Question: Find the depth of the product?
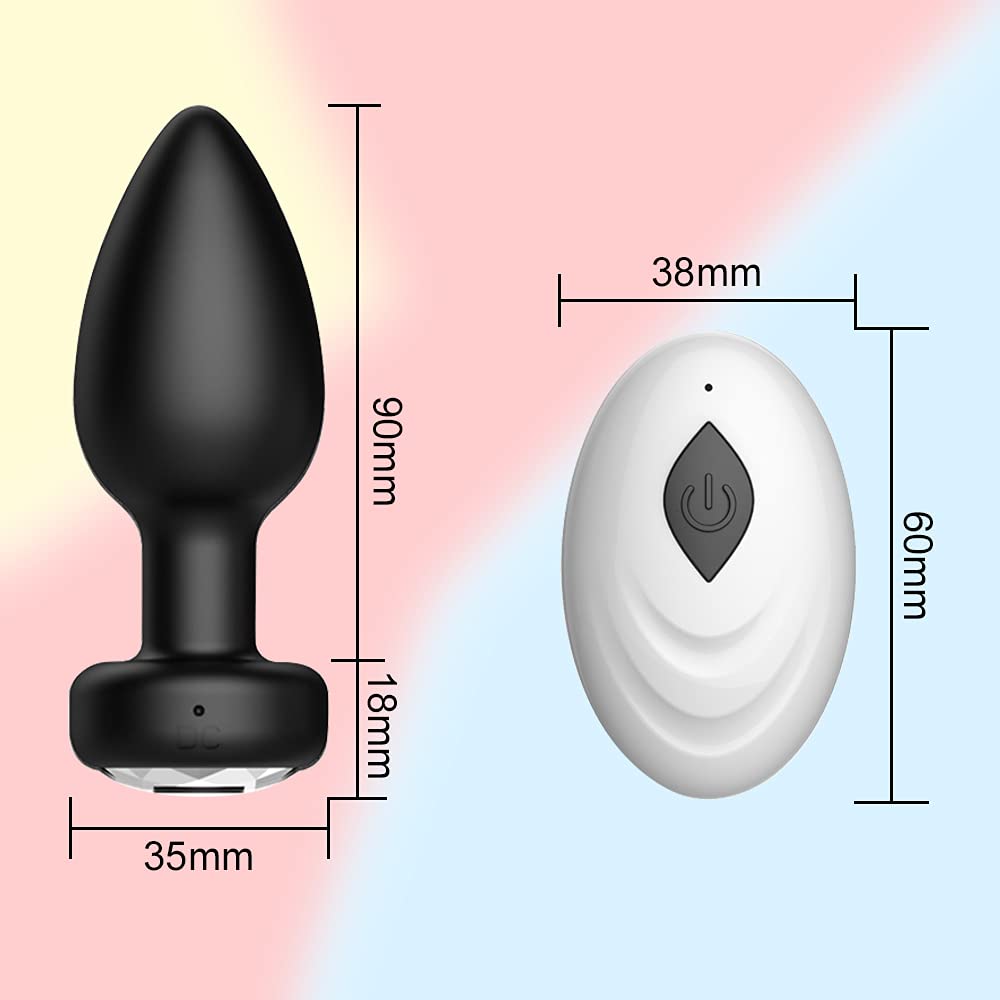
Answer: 60.0 millimetre